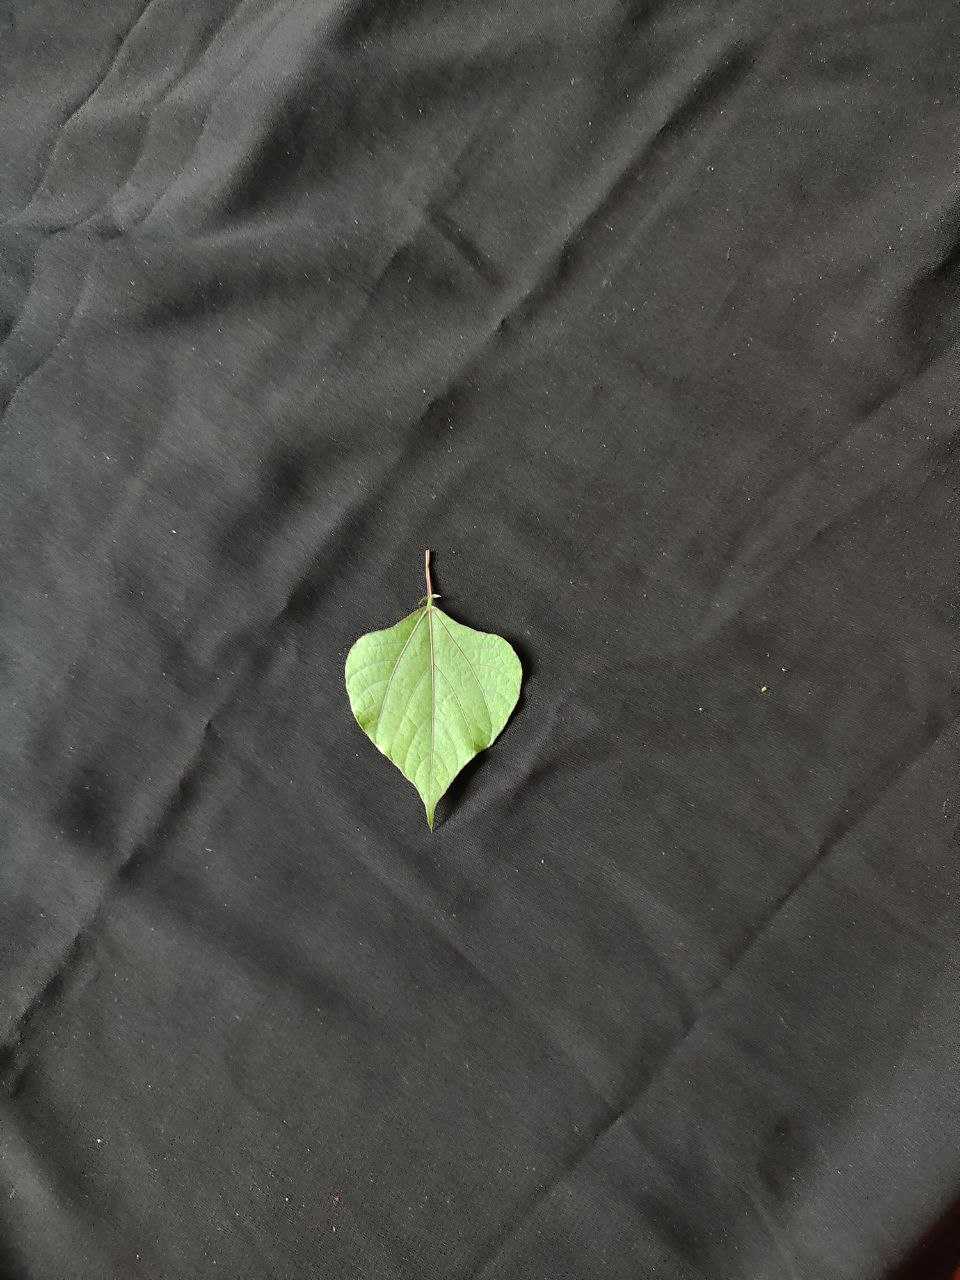
Crop: bean
Leaf condition: Fresh Leaf